Church of Saint Sava

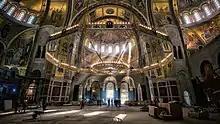
Twelve-sided wheel chandelier or choros. With 21 m diameter it weighs 7 tonnes.

The church is centrally planned edifice, having the form of a Greek Cross. It has a large central dome supported on four pendentives and buttressed on each side by a lower semi-dome over an apse. Beneath each semi-dome is a gallery supported on an arcade. The general concept is heavily based on the Hagia Sophia. Its main construction idea stems from the central square beneath the dome, it is closely related to the geometry used by Isidore of Miletus and Anthemius of Tralles. The central square in both churches has sidelines of 31 m, resulting in domes with approximately the same diameter (the dome of Hagia Sophia is slightly larger as it extends by approximately 0,5 the central square). The main differences in the dome structure is the high tambour in Saint Sava and that it is double-shelled. The low dome of Hagia Sophia was designed as calotte in which base 40 windows were set. As thus, both domes are built on pendentives at 40 m height, the dome of Saint Sava is approximately 10 m higher (54 to 67 m). The naos of the church is 46 m wide and 46 m long. The space behind the iconostasis will not be public, it is 21,80 wide and 17 m long. The church interior has on three sides narthexes of which two have 9 m depth and 31,70 m width. Within the north and south narthex two small chapels will be created. The narthex to the main entrance in the west is 2 m longer and has four more columns than the other two. Above the narthexes are three galleries with that of the west side assigned to the church choir. As of 2019 the marble iconostasis is in work and will have six main icons and three doors. On the left and right sides of the iconostasis are bishopric seats.